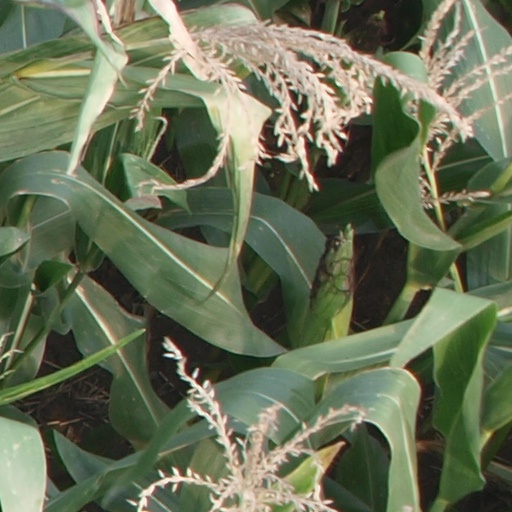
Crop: maize; corn